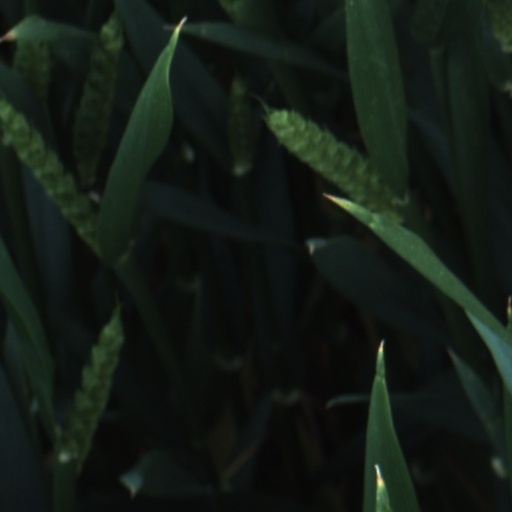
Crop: wheat